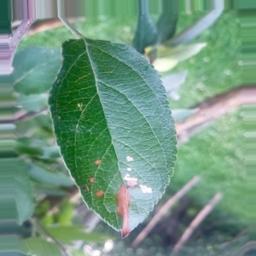
Label: Alternaria